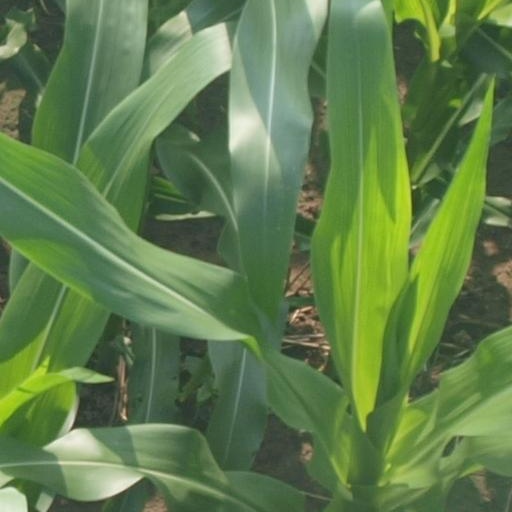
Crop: maize; corn